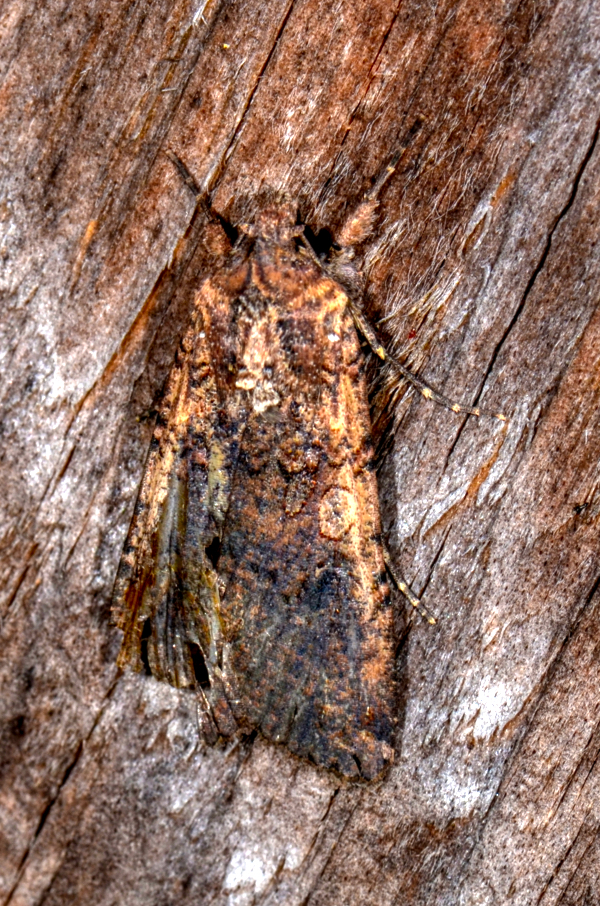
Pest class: cutworms